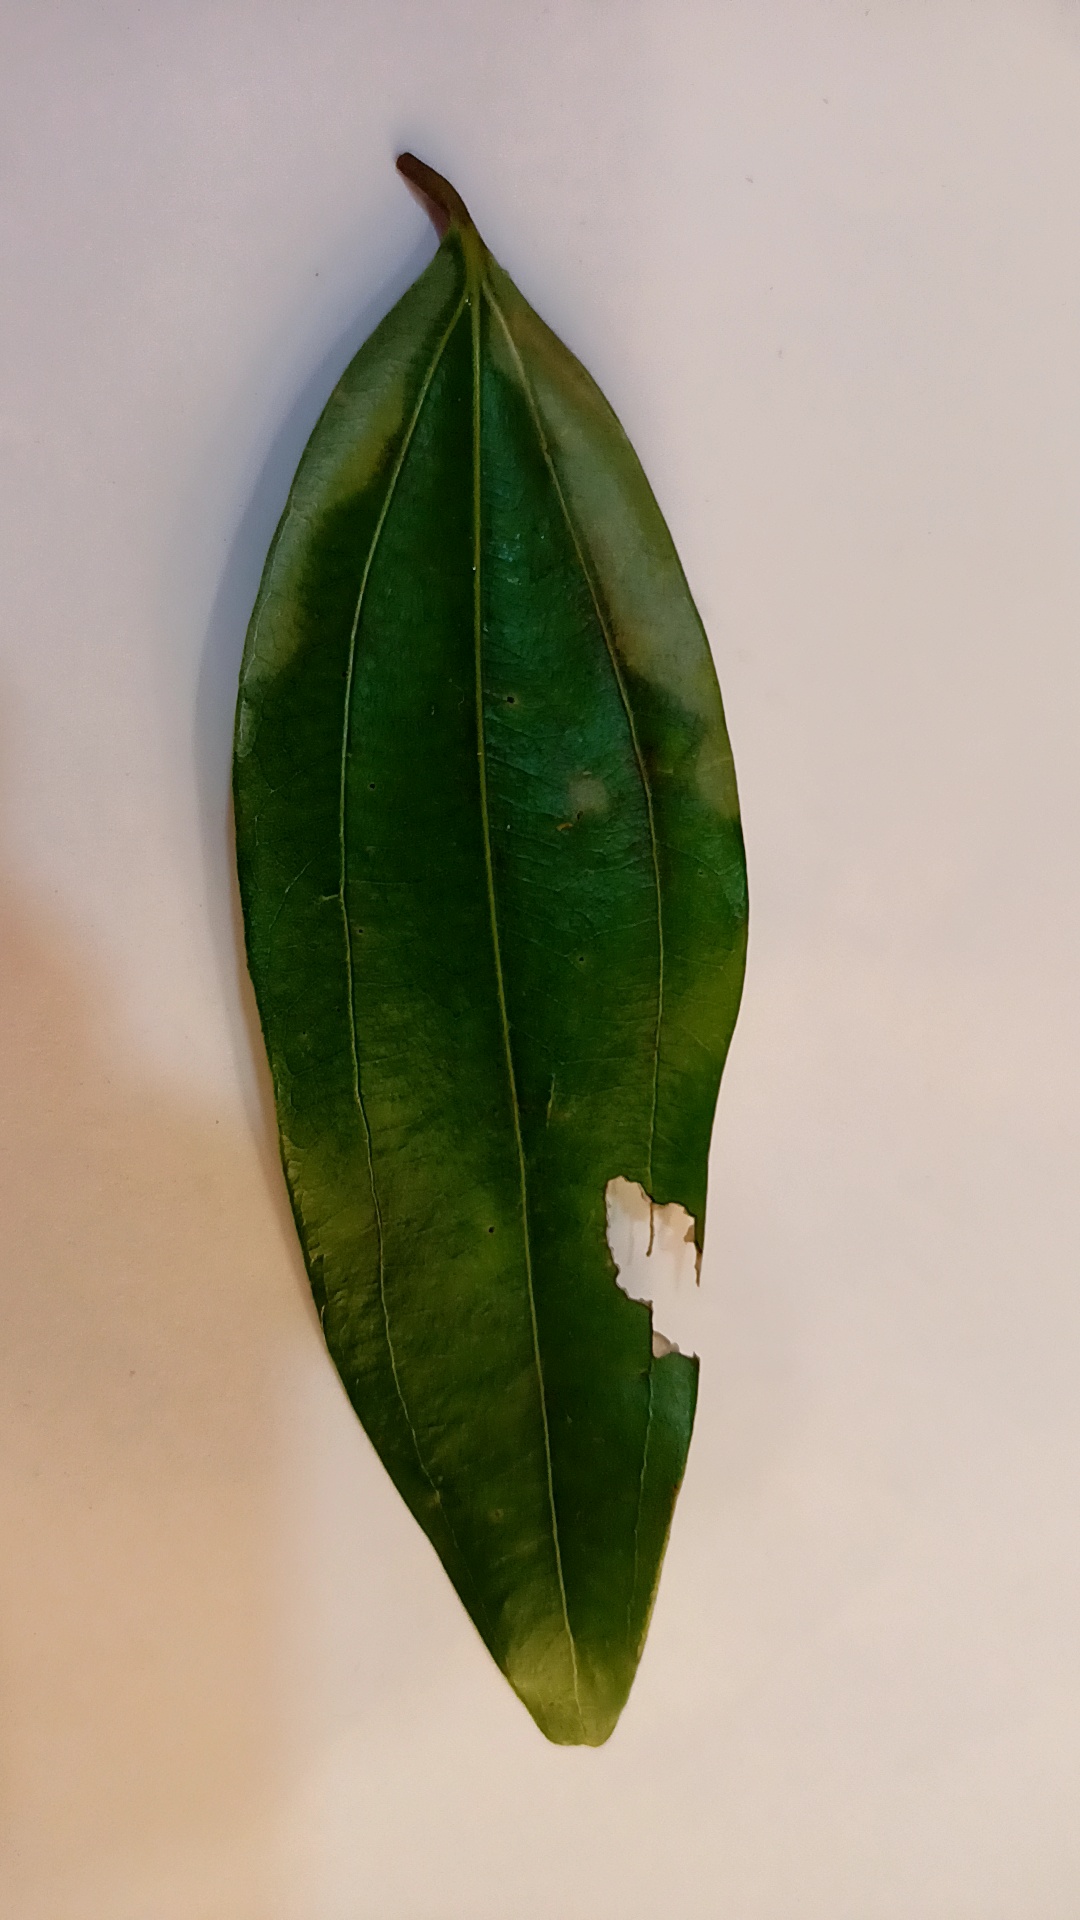
Label: Disease